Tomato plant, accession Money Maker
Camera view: tilt-top (135 deg); turntable rotation: 330 degrees
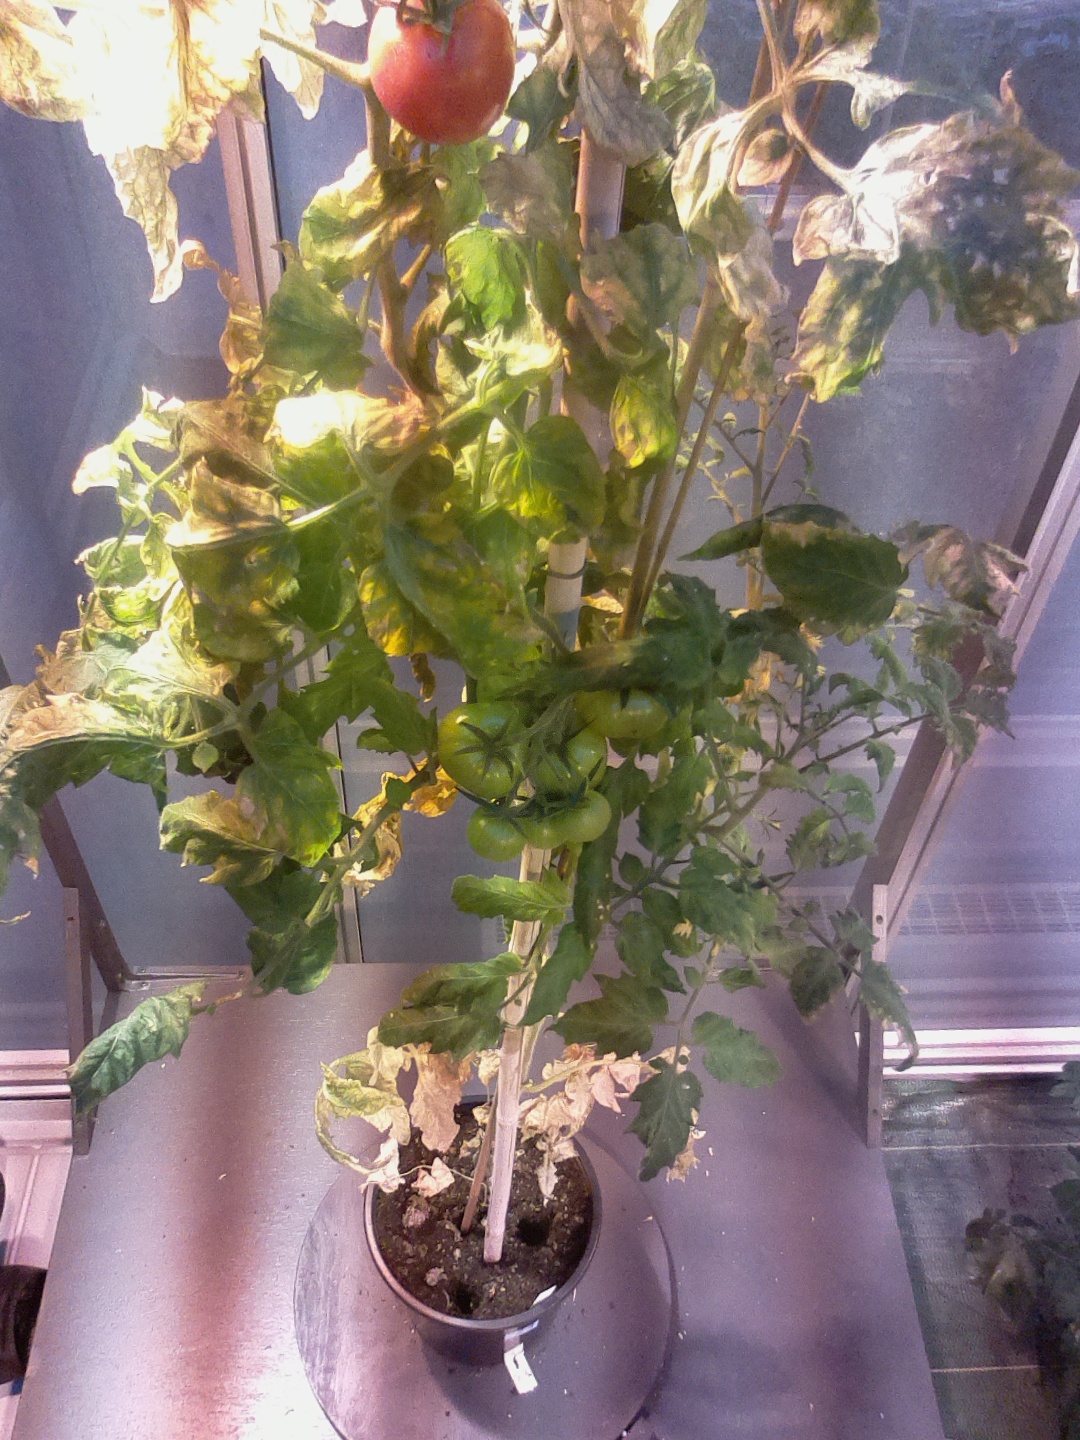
BBCH growth stage 87: 70%-80% of fruits show typical fully ripe color